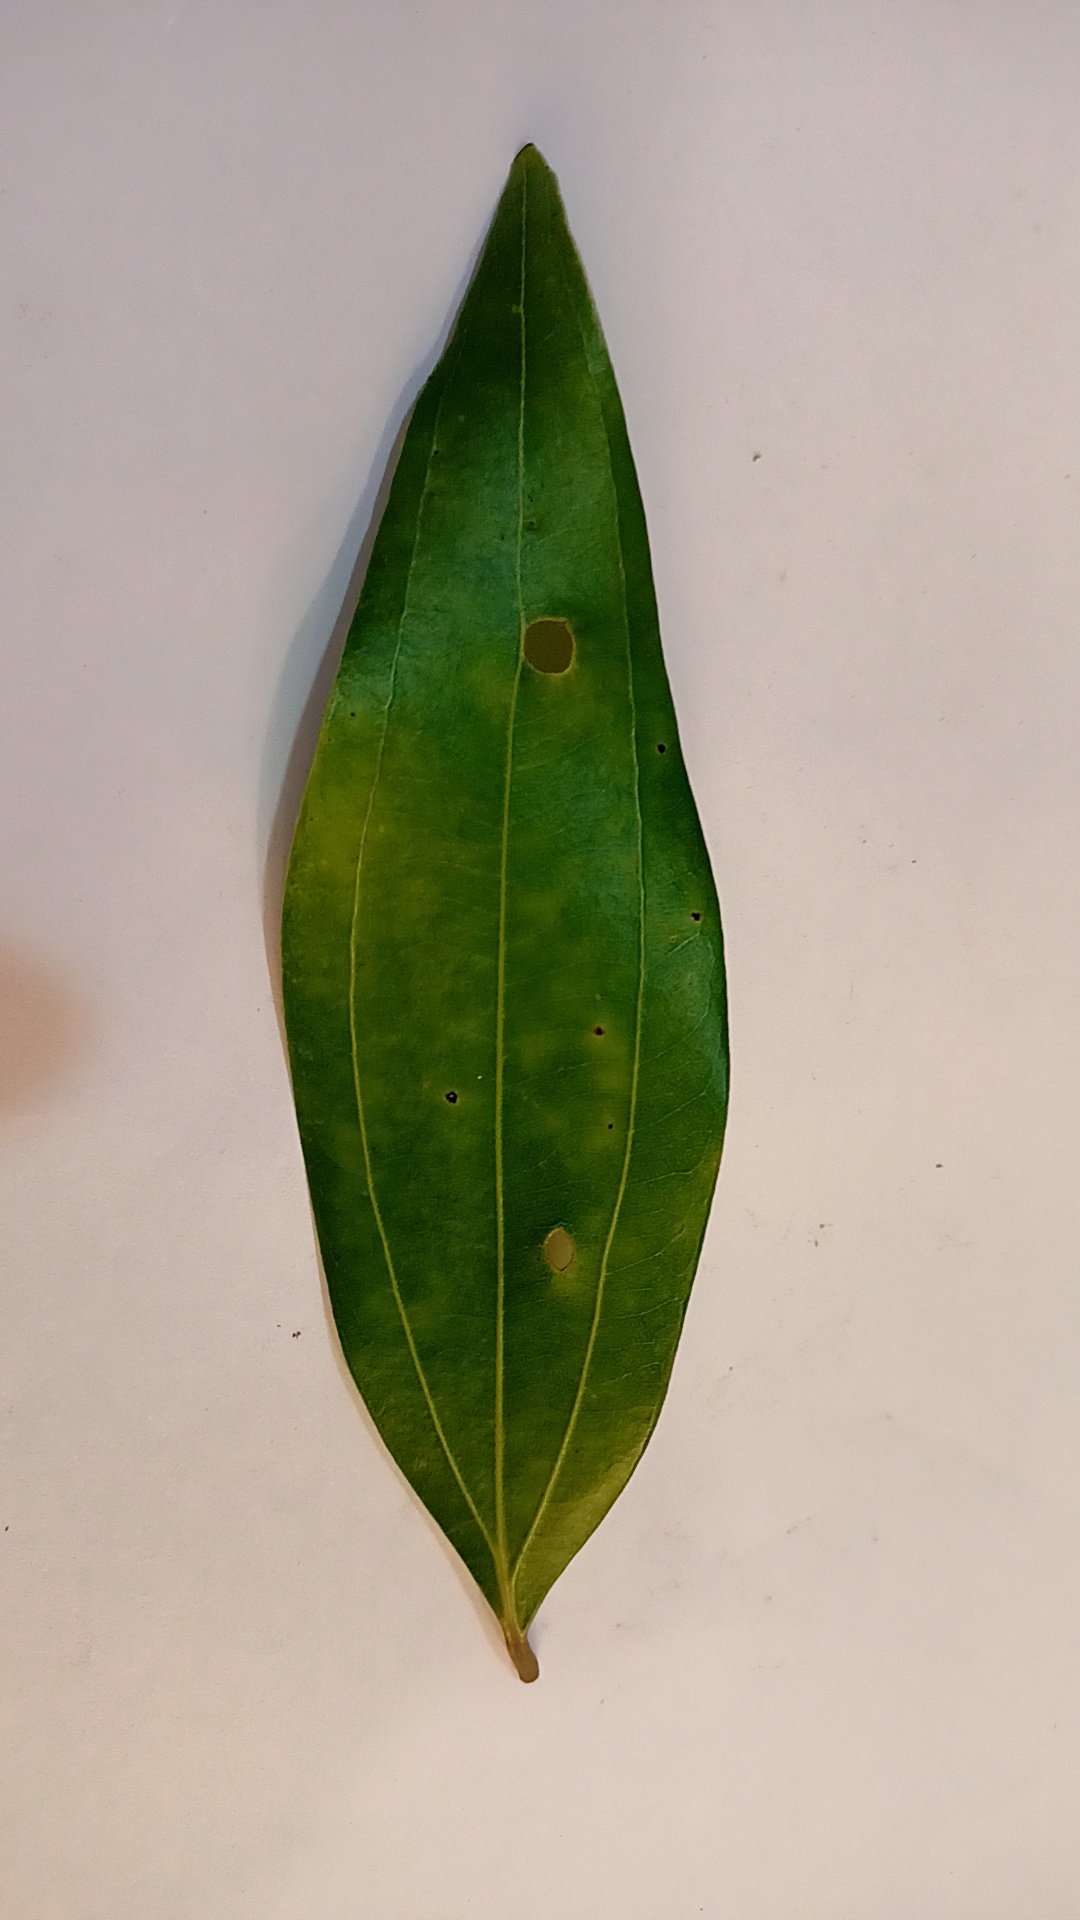
Label: Disease